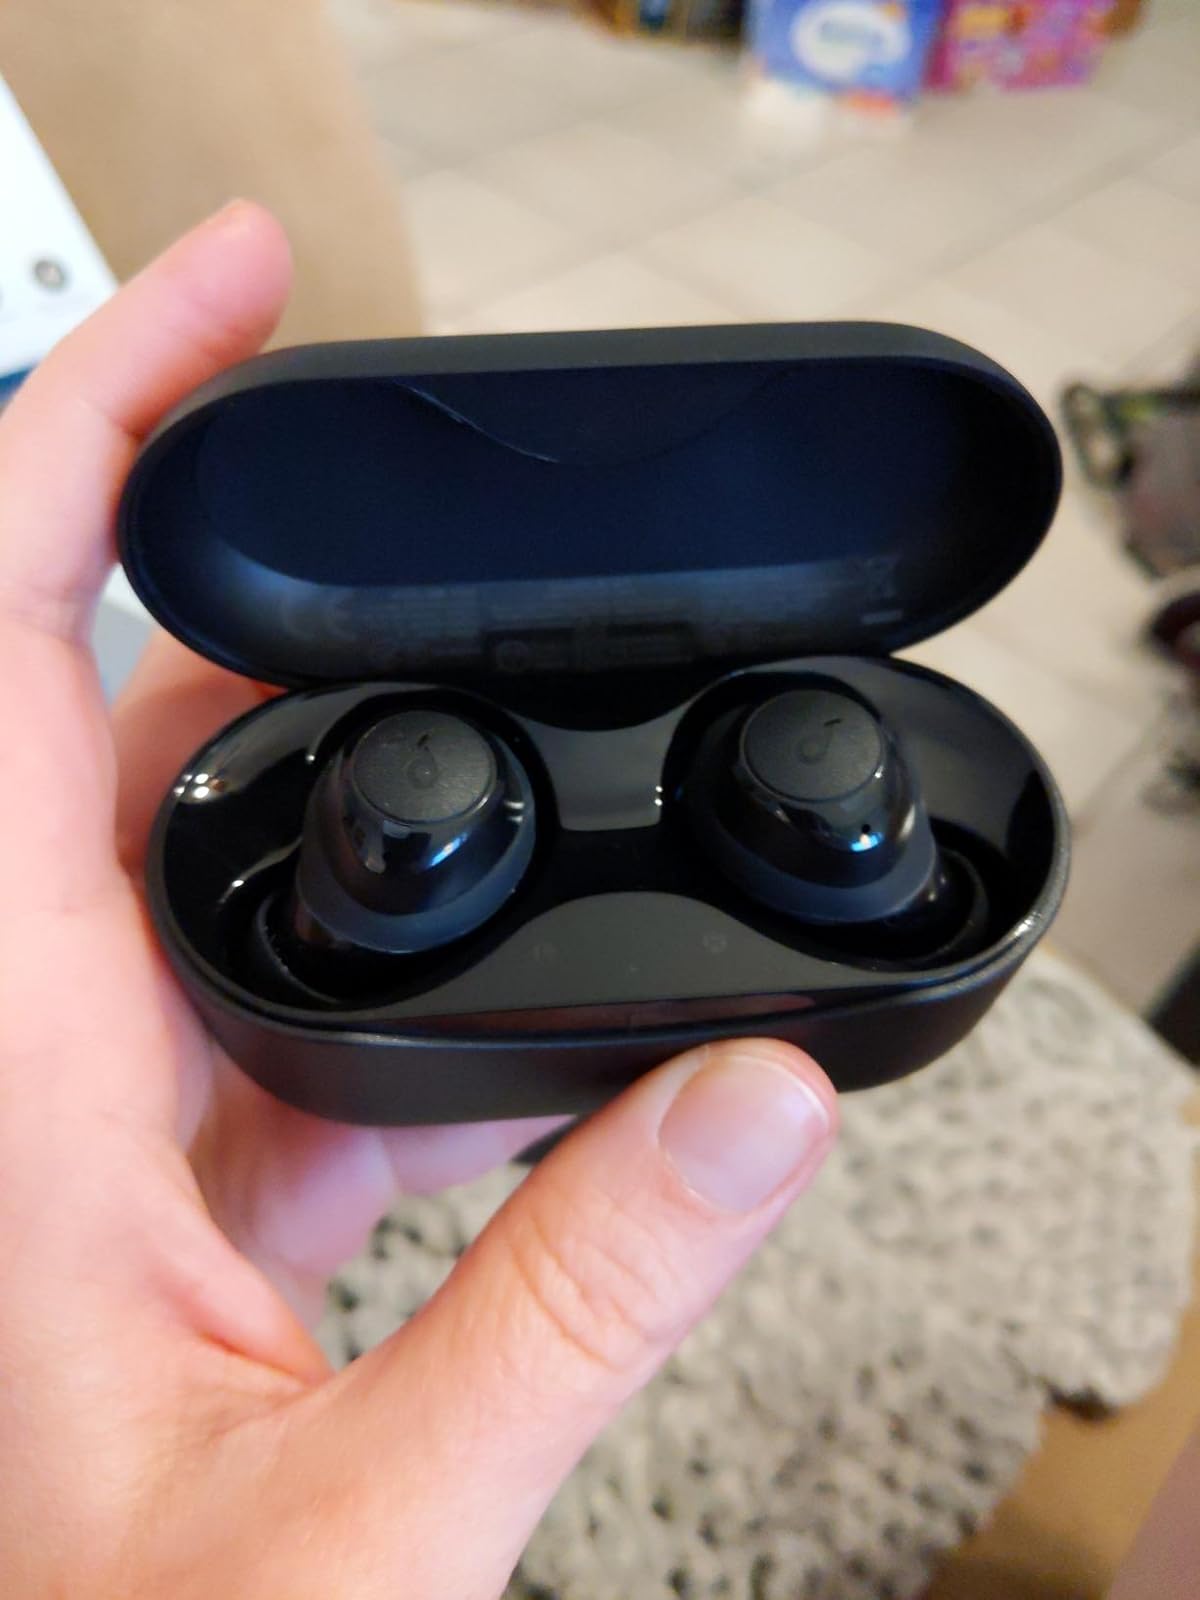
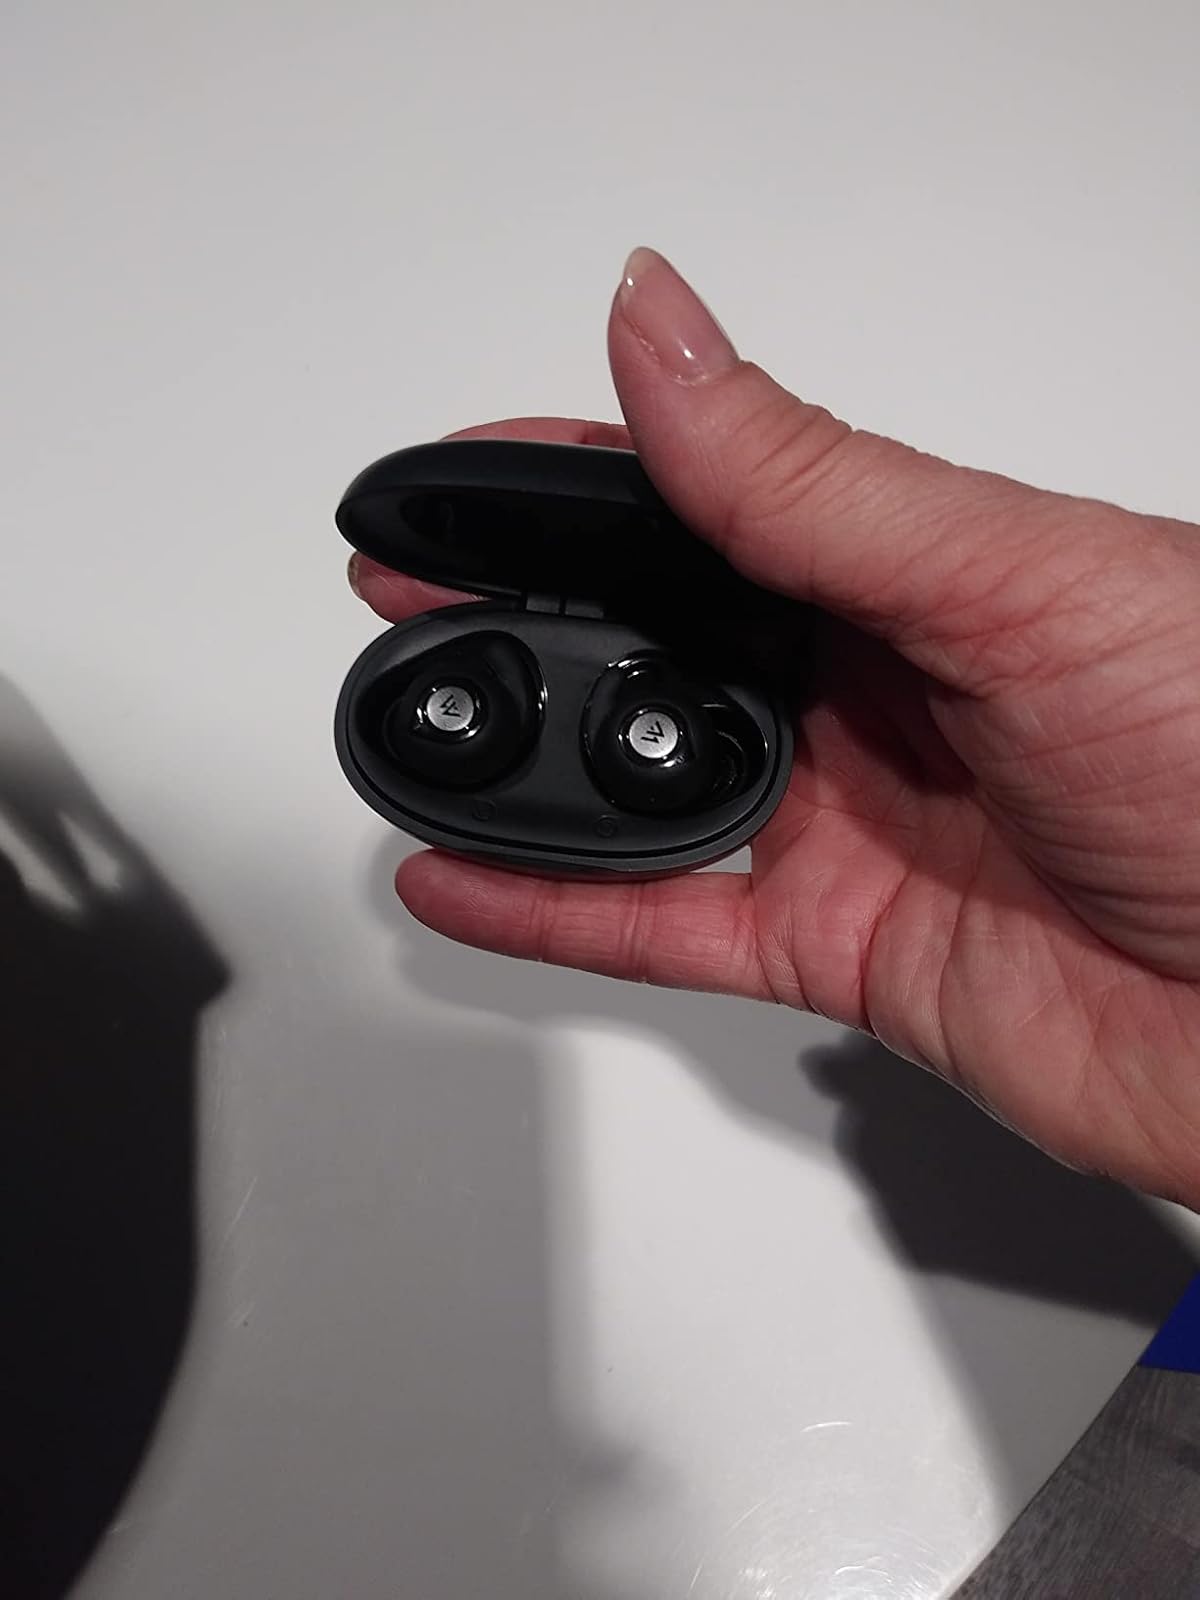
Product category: earbuds
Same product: no